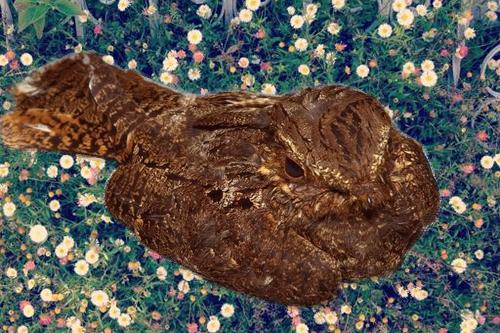
Bird species: Chuck_will_Widow
Bird type: landbird
Background: land